Battle of Shiloh

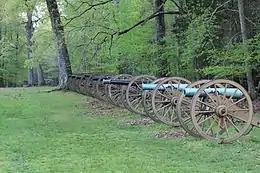
row of old cannons

The War Department established the Pittsburg Landing National Cemetery in 1866, and its name was changed to Shiloh National Cemetery in 1889. The Shiloh National Military Park was established by the United States Congress on December27, 1894. Originally under the administration of the War Department, the park was transferred to the National Park Service of the Department of the Interior in 1933. The American Battlefield Trust, a non-profit battlefield land preservation organization, has been involved with its partners in saving more than of the Shiloh and Fallen Timbers battlefields in 30 different transactions from 2001 to 2023. Sites such as the Bloody Pond, Hornet's Nest and Pittsburg Landing are part of the park. The Shiloh Church at the park is a nearly exact representation of the original, constructed using 150-year-old timber. Additional points in the park include Fraley Field, the Peach Orchard, Ruggles' Battery, Grant's Last Line, and the site of Johnston's death. In 2022, the park consisted of over .